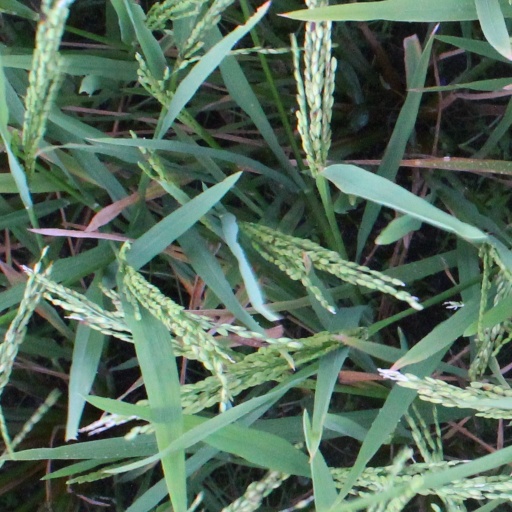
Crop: rice